Early Voting

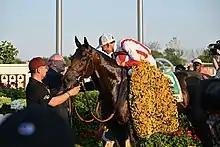
Early Voting at Preakness Stakes

Early Voting (foaled March 7, 2019, in Kentucky) is a retired American Thoroughbred racehorse that won the 2022 Preakness Stakes, the second leg of the American Triple Crown. He also won the Withers Stakes and was second in the Wood Memorial.